Women in ancient Rome

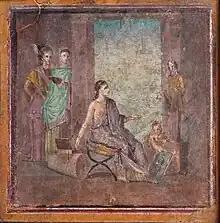
A female artist paints a statue of the phallic god Priapus, fresco from Pompeii, 1st c. AD

For entertainment women could attend debates at the Forum, the public games ("ludi"), chariot races, and theatrical performances. By the late Republic, they regularly attended dinner parties, though in earlier times the women of a household dined in private together. Conservatives such as Cato the Censor (234–149 BCE) considered it improper for women to take a more active role in public life; his complaints indicated that indeed some women did voice their opinions in the public sphere.